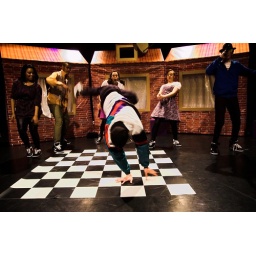
Foto's van de Try Out van Booming Rotterdam door Young Stage in de Hennekijnstraat. Fotograaf Jaap Kooiman